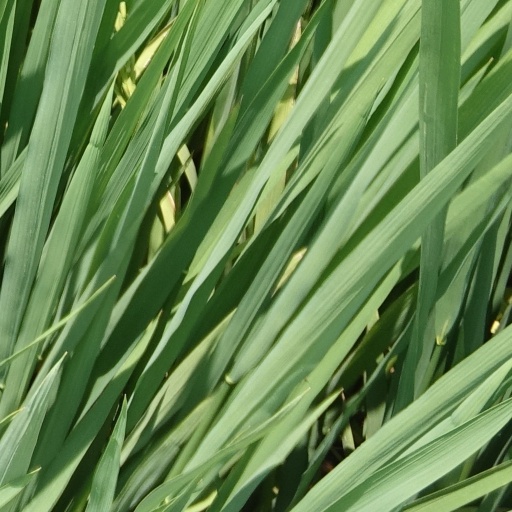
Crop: rice